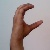
The image shows a hand gesture representing the letter 'C' in Indian Sign Language.